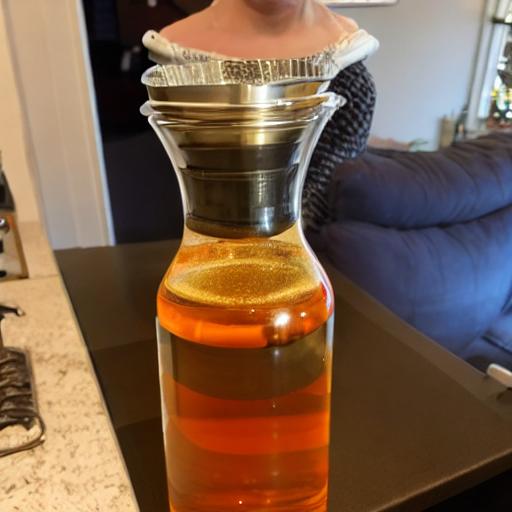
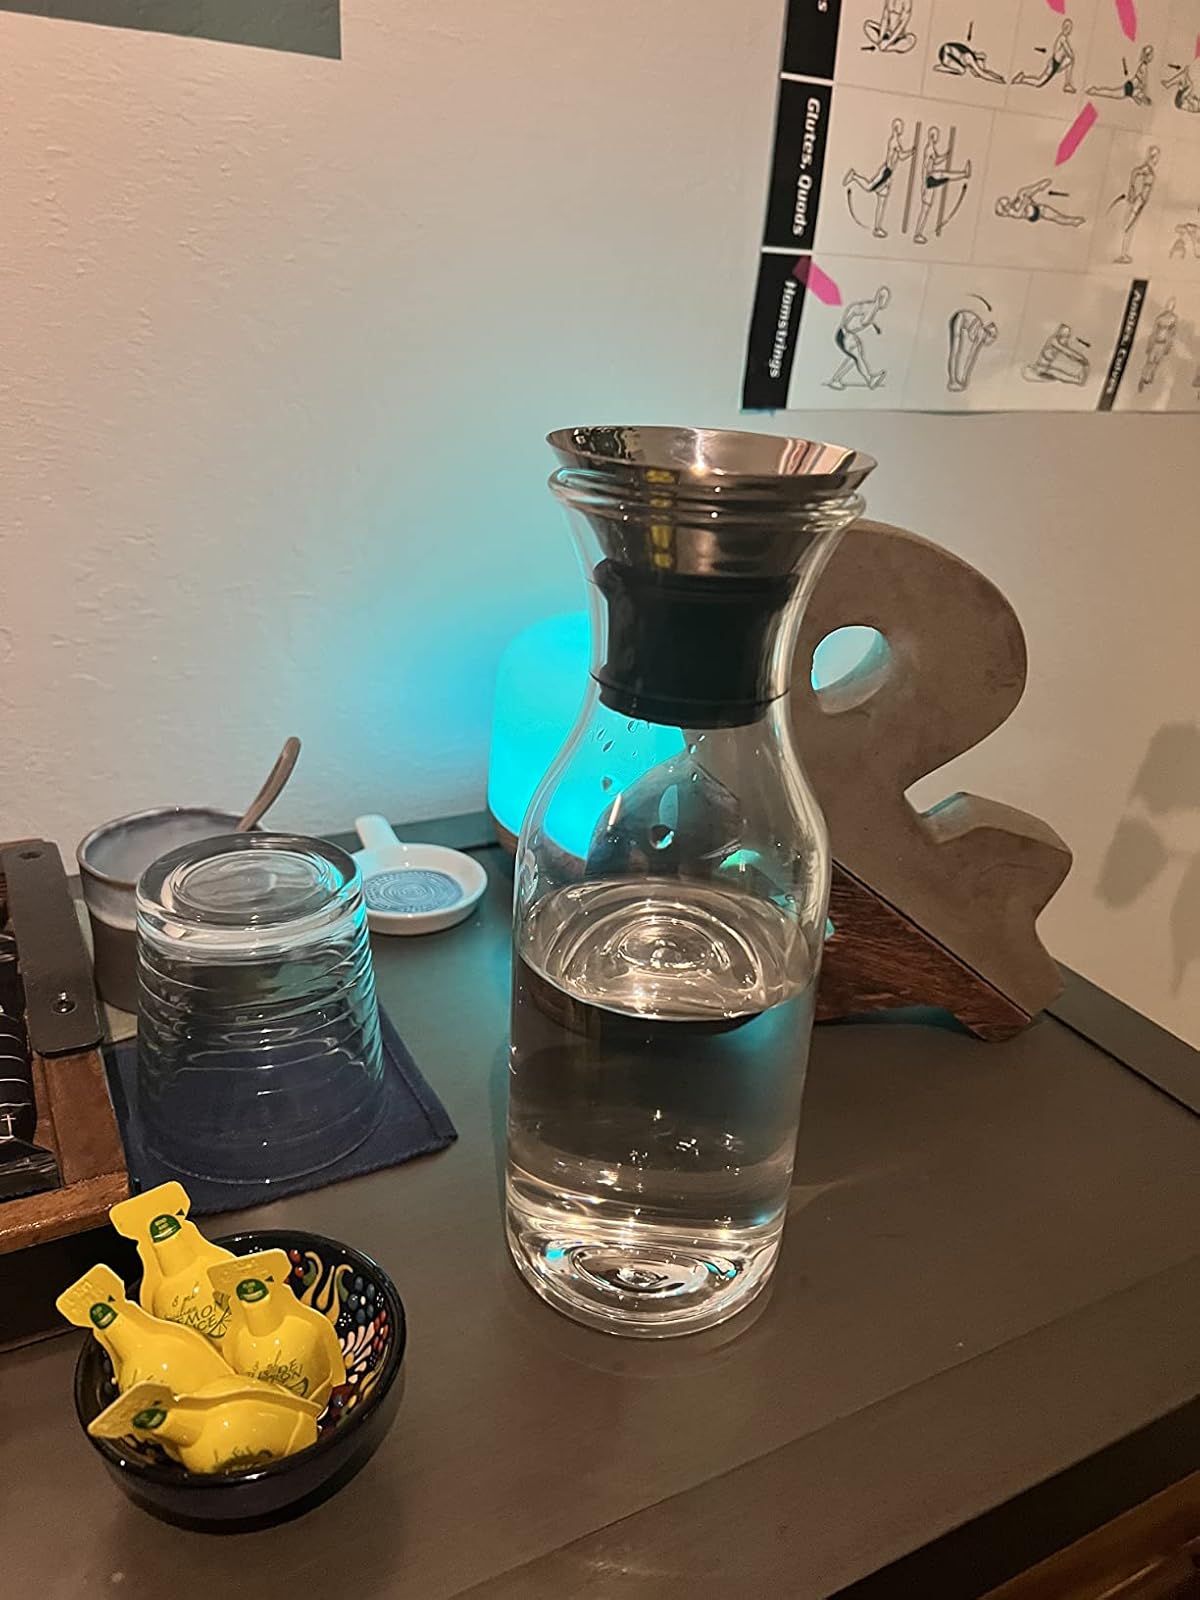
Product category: items_tea
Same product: no